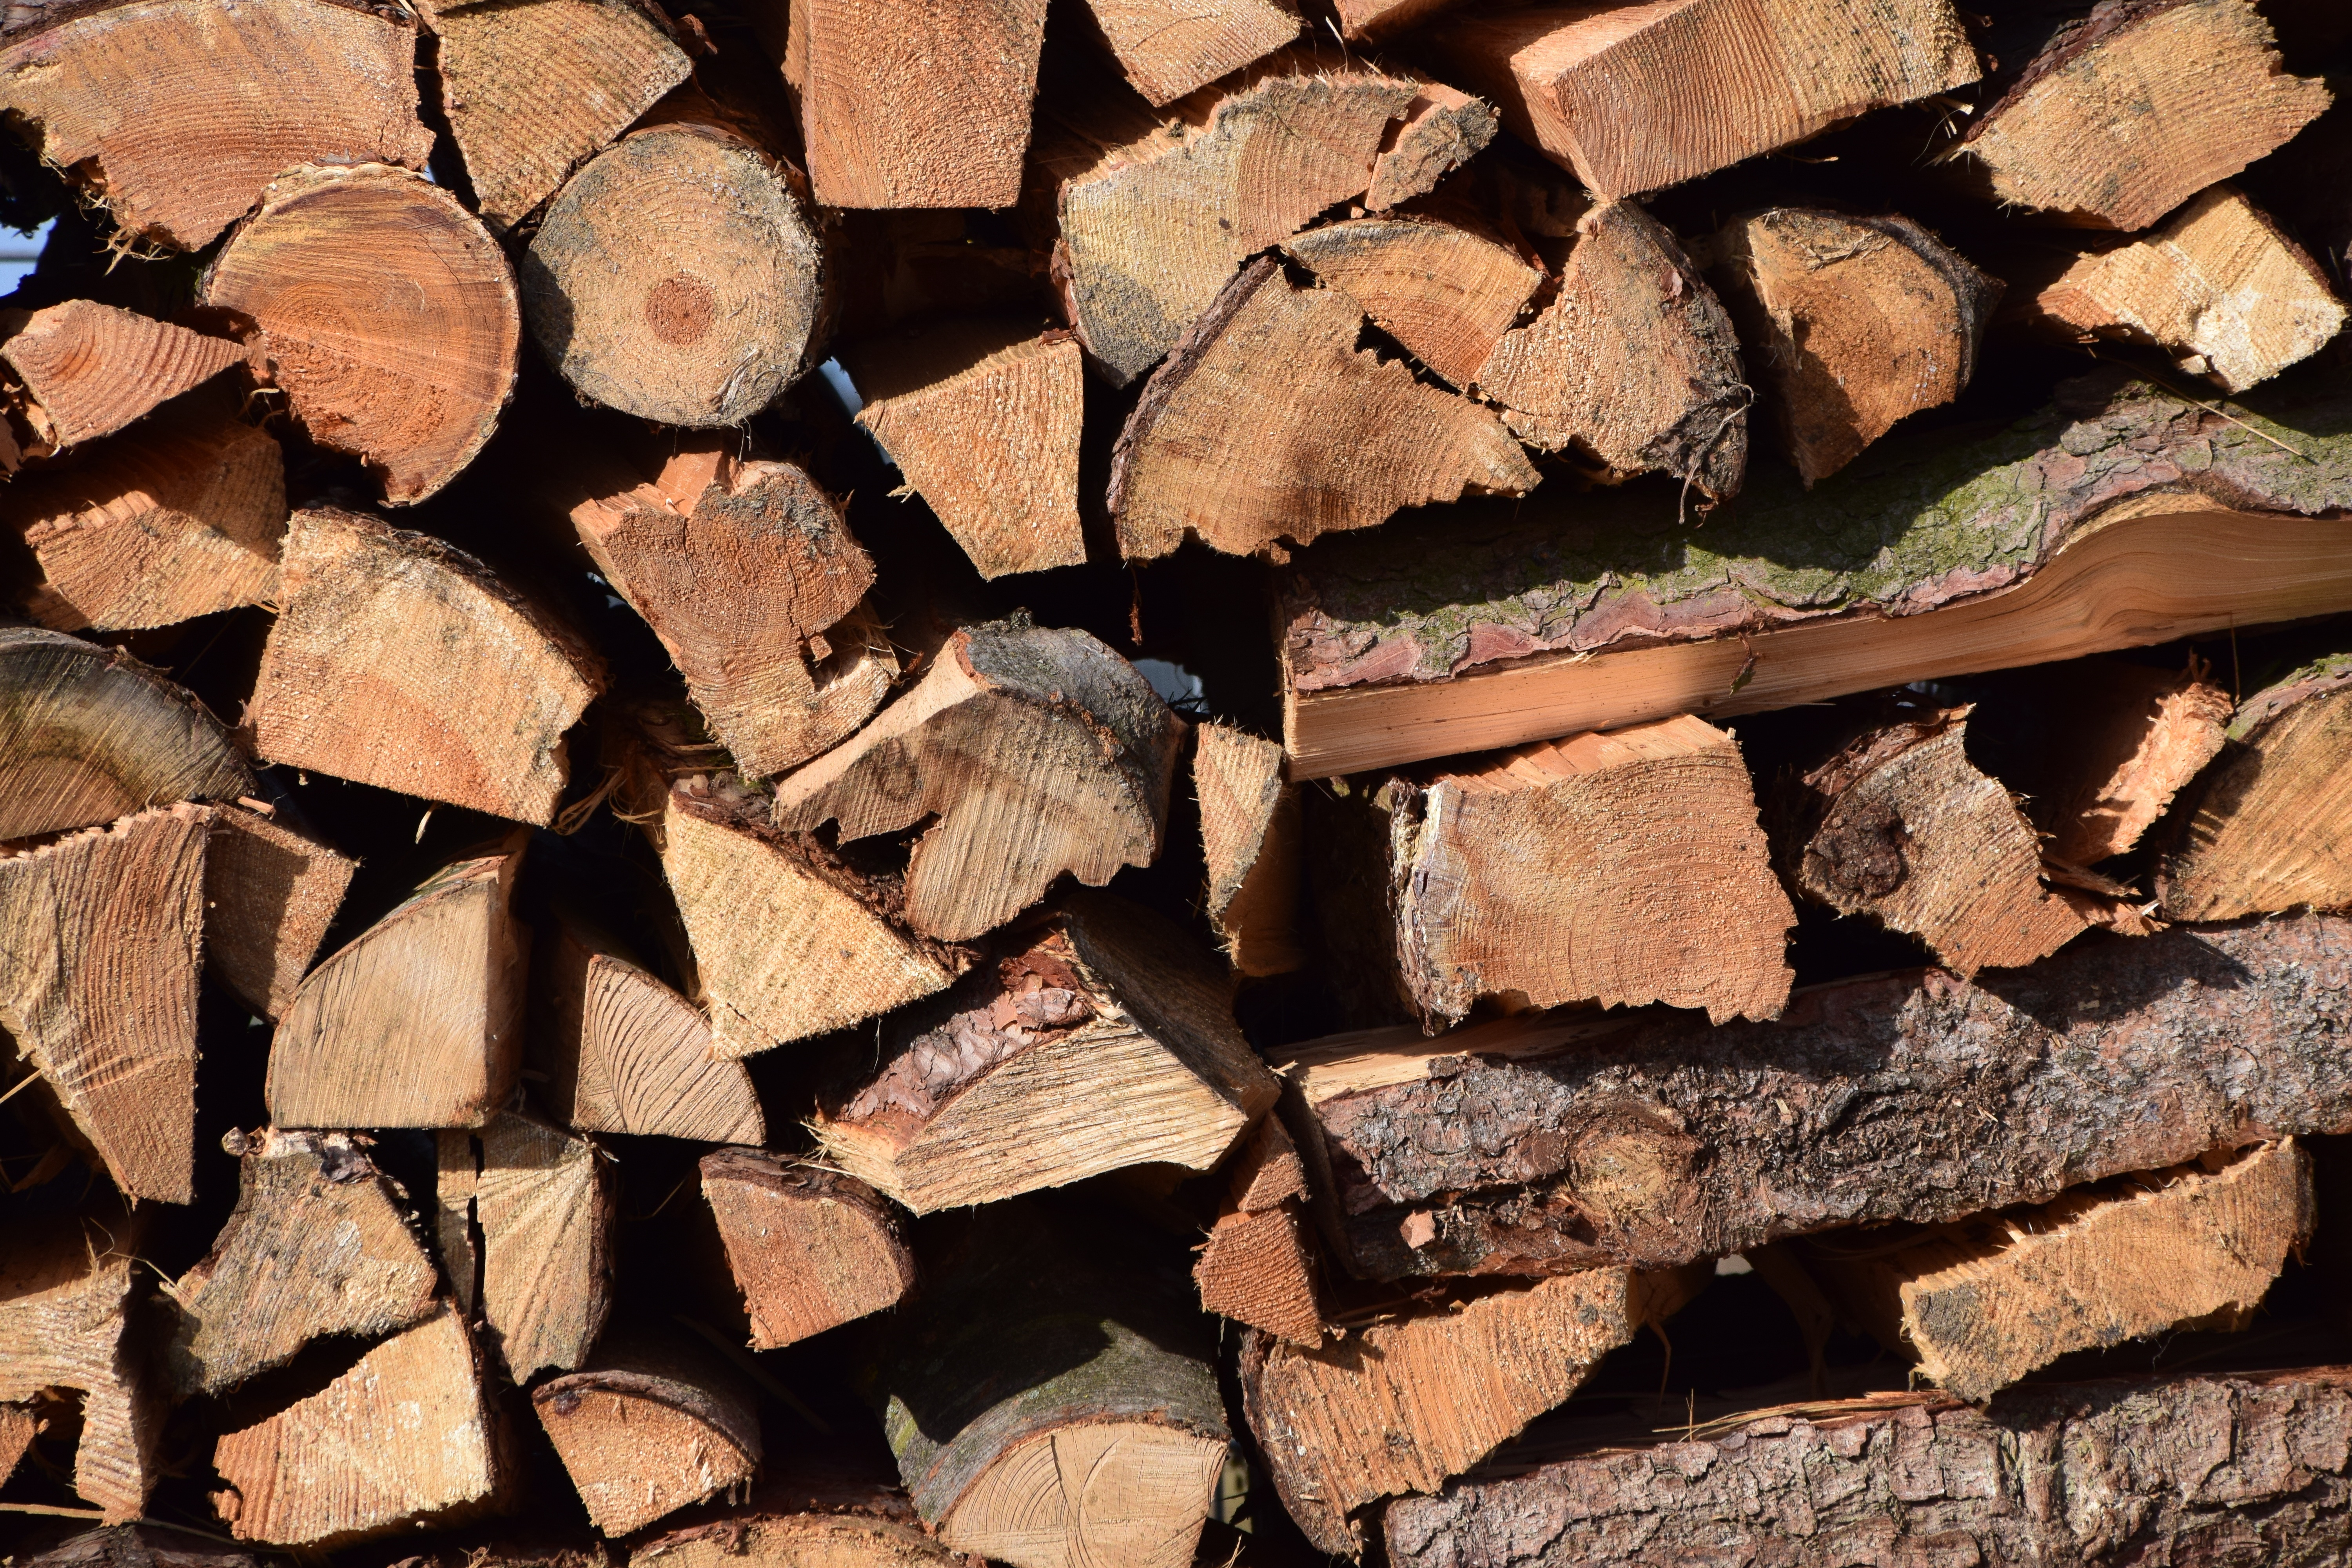
tree, nature, rock, branch, wood, texture, leaf, trunk, wall, log, autumn, soil, stone wall, firewood, brick, lumber, material, storage, close up, background, like, timber, stacked up, holzstapel, growing stock, woody plant